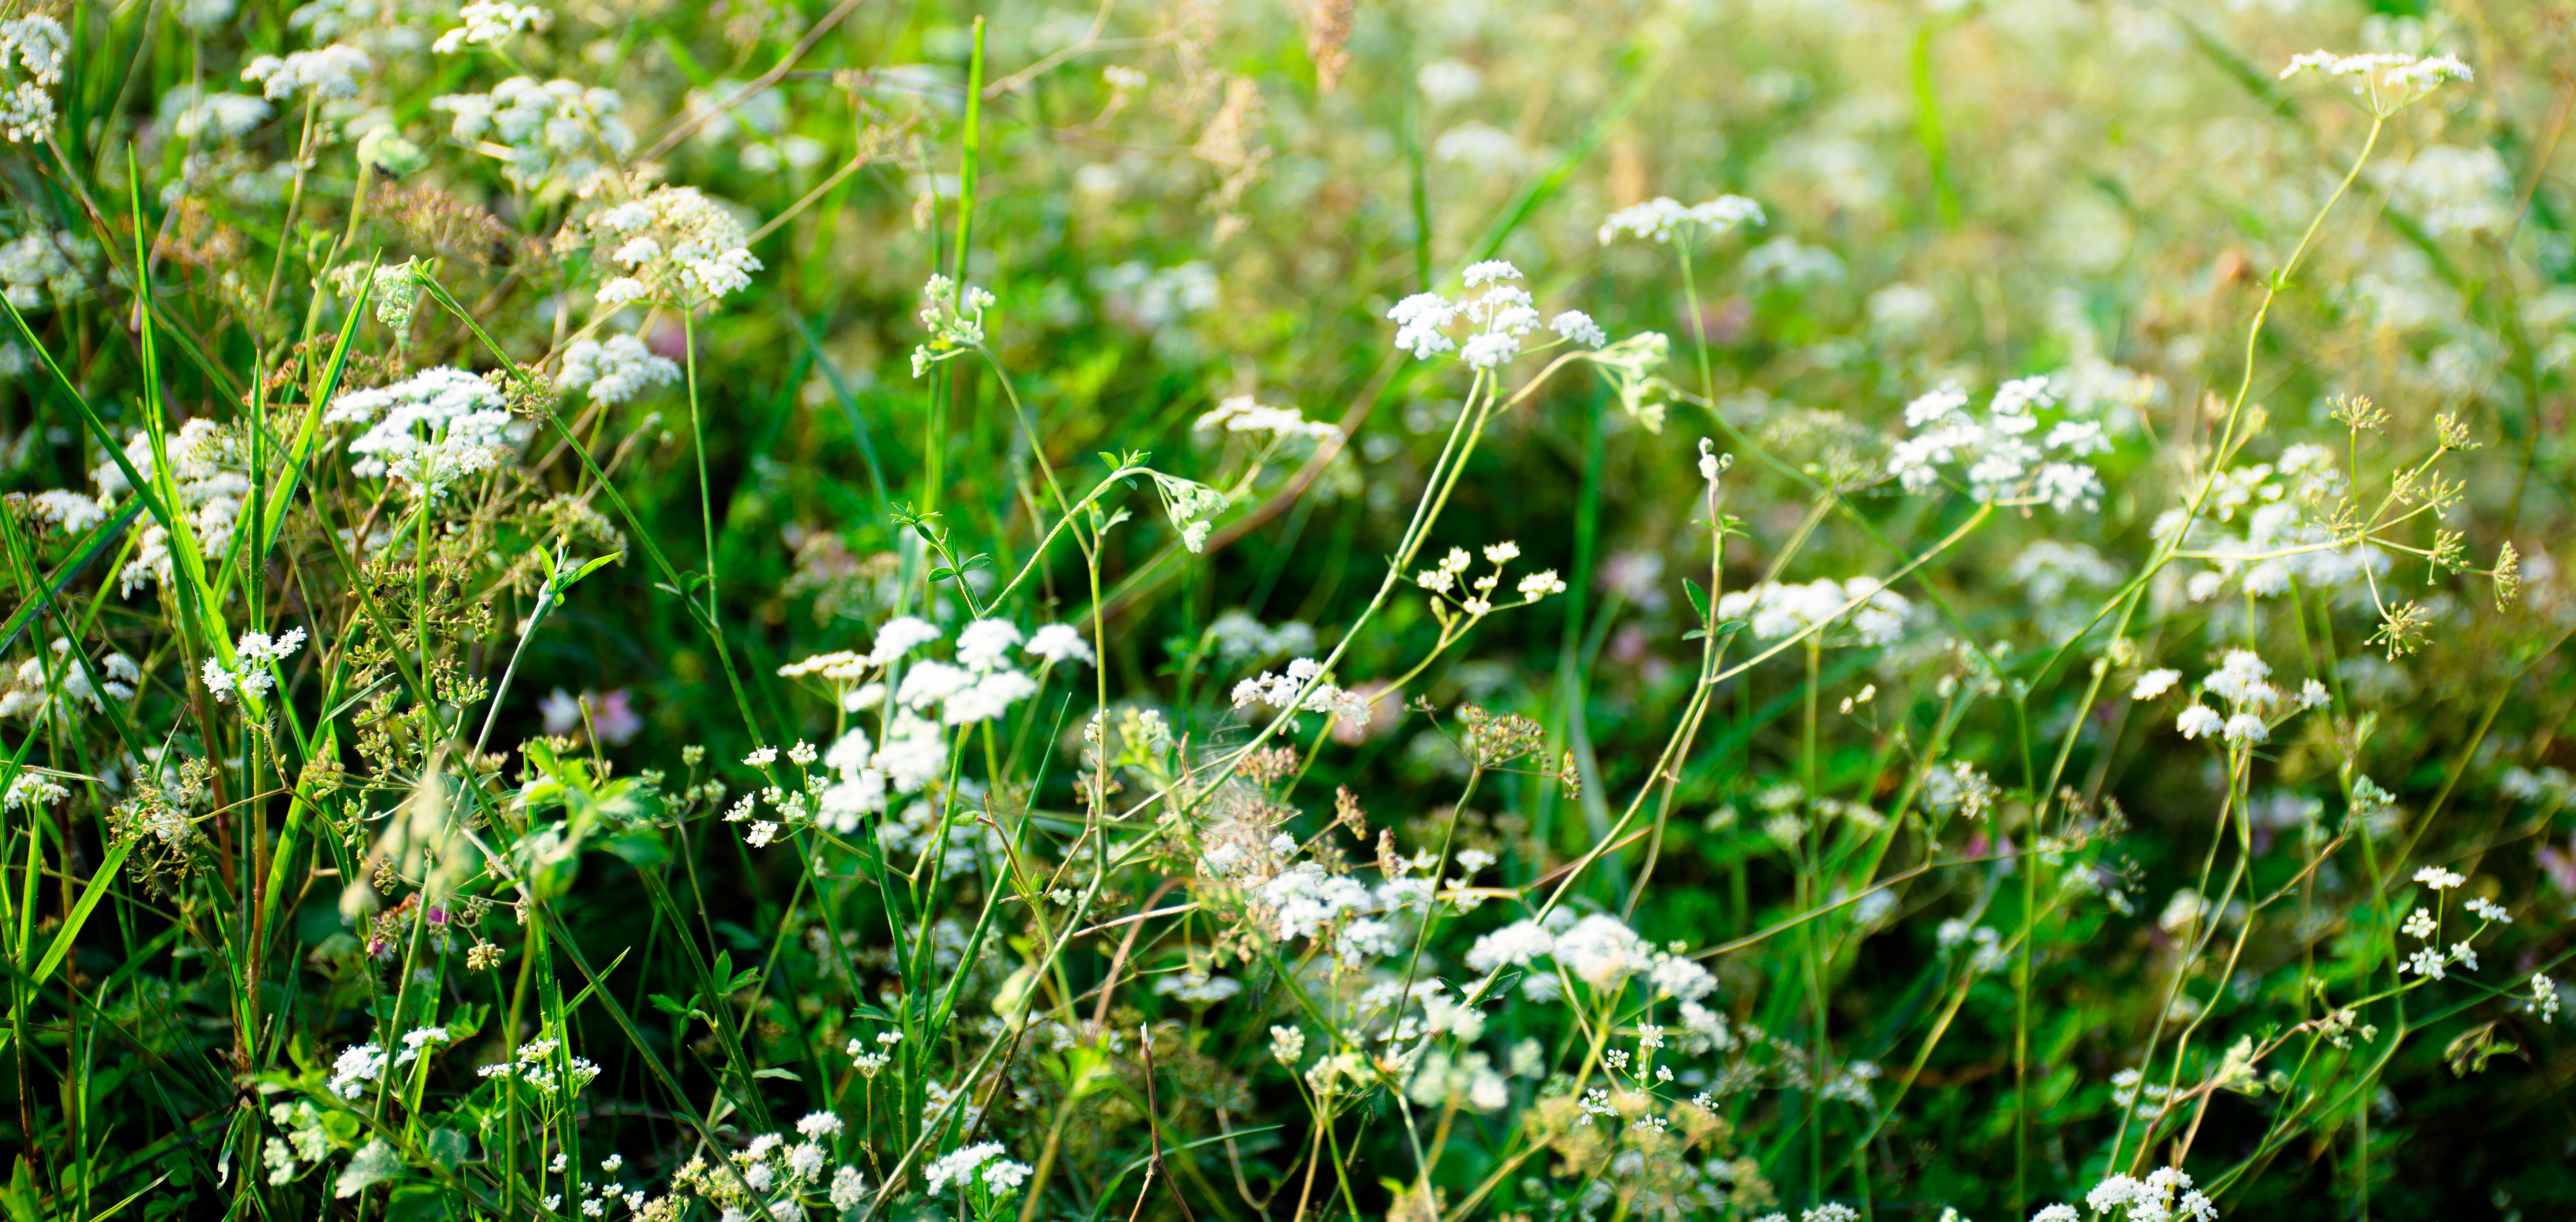
nature, grass, plant, field, lawn, meadow, prairie, sunlight, flower, green, herb, crop, botany, agriculture, flora, wildflower, grassland, woodland, habitat, flowering plant, natural environment, grass family, land plant